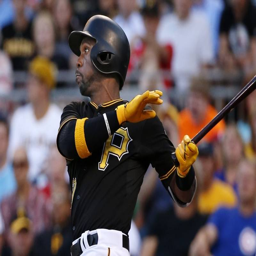
baseball player hits a solo - home run off sports team starting baseball player during the third inning of a baseball game .